McKissick Island

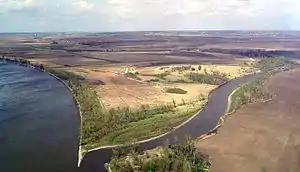
View from the south showing confluence of the Nishnabotna River with the Missouri River. The southeastern side of the island is roughly bordered by the bed of the Nishnabotna River. The Nishnabotna itself now flows from Missouri briefly through McKissick Island, Nebraska, and back into Missouri before hitting the mouth. McKissick Island is further back in this photo.

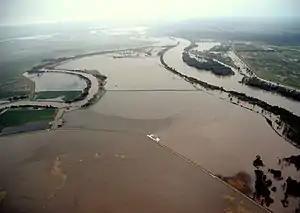
View from the north during the 2011 Missouri River flood. The entire island is inundated. The point where the Nishnabotna on the left makes a curve to the right is where the Nishnabotna flows in and out of the island.

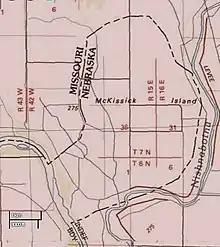
Section of the USGS topographic map of the area

McKissick Island (also known as McKissick's Island) is a former island in the Missouri River that is part of Nemaha County, Nebraska, United States. It is now fully east of the river, which is Nebraska's normal eastern border, and it can only be reached by land from mainland Nebraska by first going through Missouri.